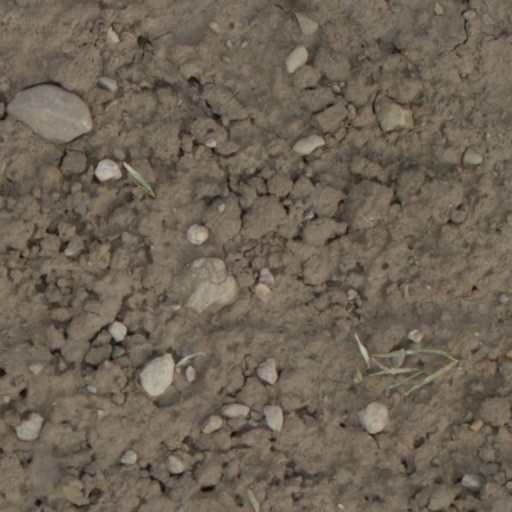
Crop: wheat